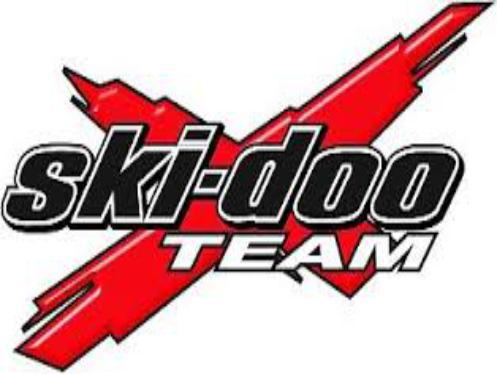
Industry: Transportation